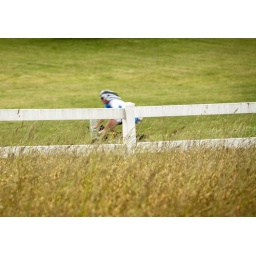
Flying by a rather dirty white picket fence, David Morken is caught in blur.